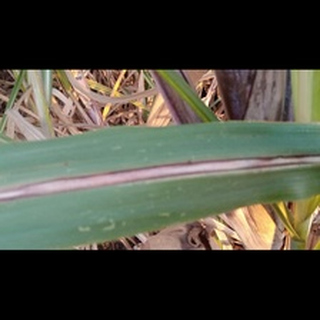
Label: sugarcane_red_rot